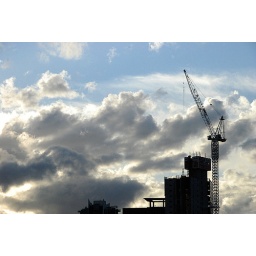
A storm over Melbourne taken from the roof of my South Melbourne office